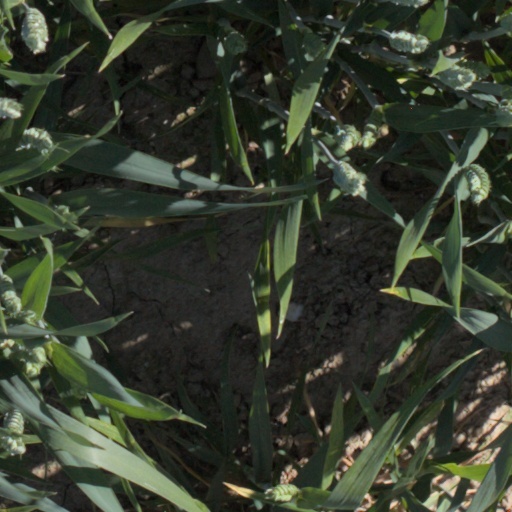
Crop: wheat